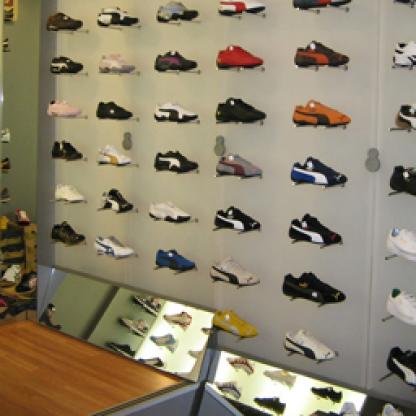
Scene: Indoor